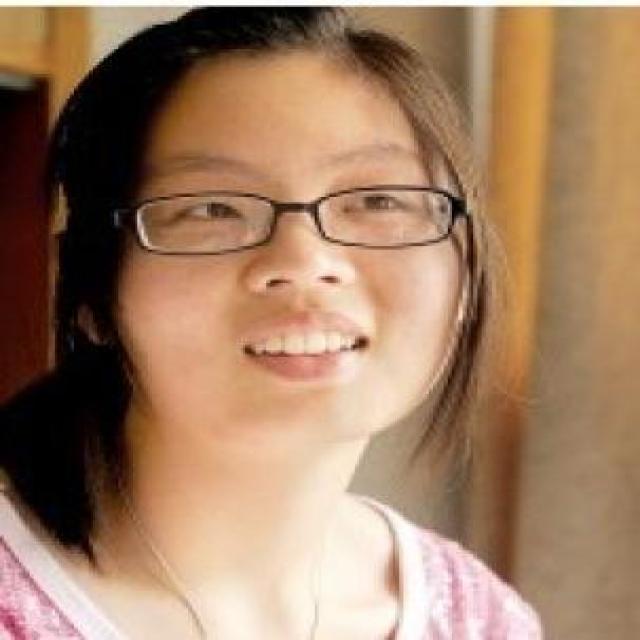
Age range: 13-20